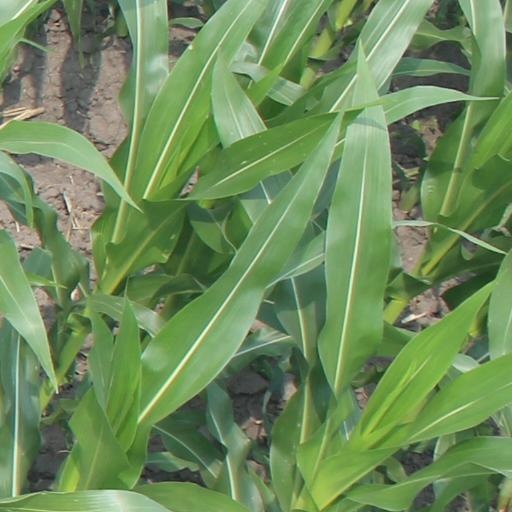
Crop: maize; corn